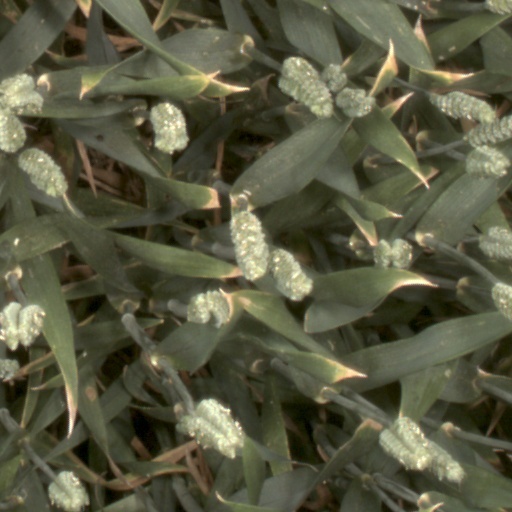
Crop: wheat